Dana Tai Soon Burgess

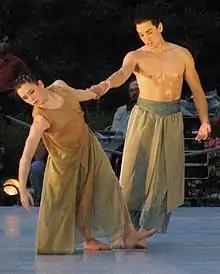
Burgess during a public performance on the National Mall in Washington, D.C., in 2002

Burgess has taught at the Kirov Academy of Ballet and the Washington Ballet in Washington, D.C., the Hamburg Ballet in Germany, the National Ballet of Peru, San Marcos University in Peru, Sejong University in Korea, as well as in China, Mongolia, India, Jordan, and the British Virgin Islands, among others.